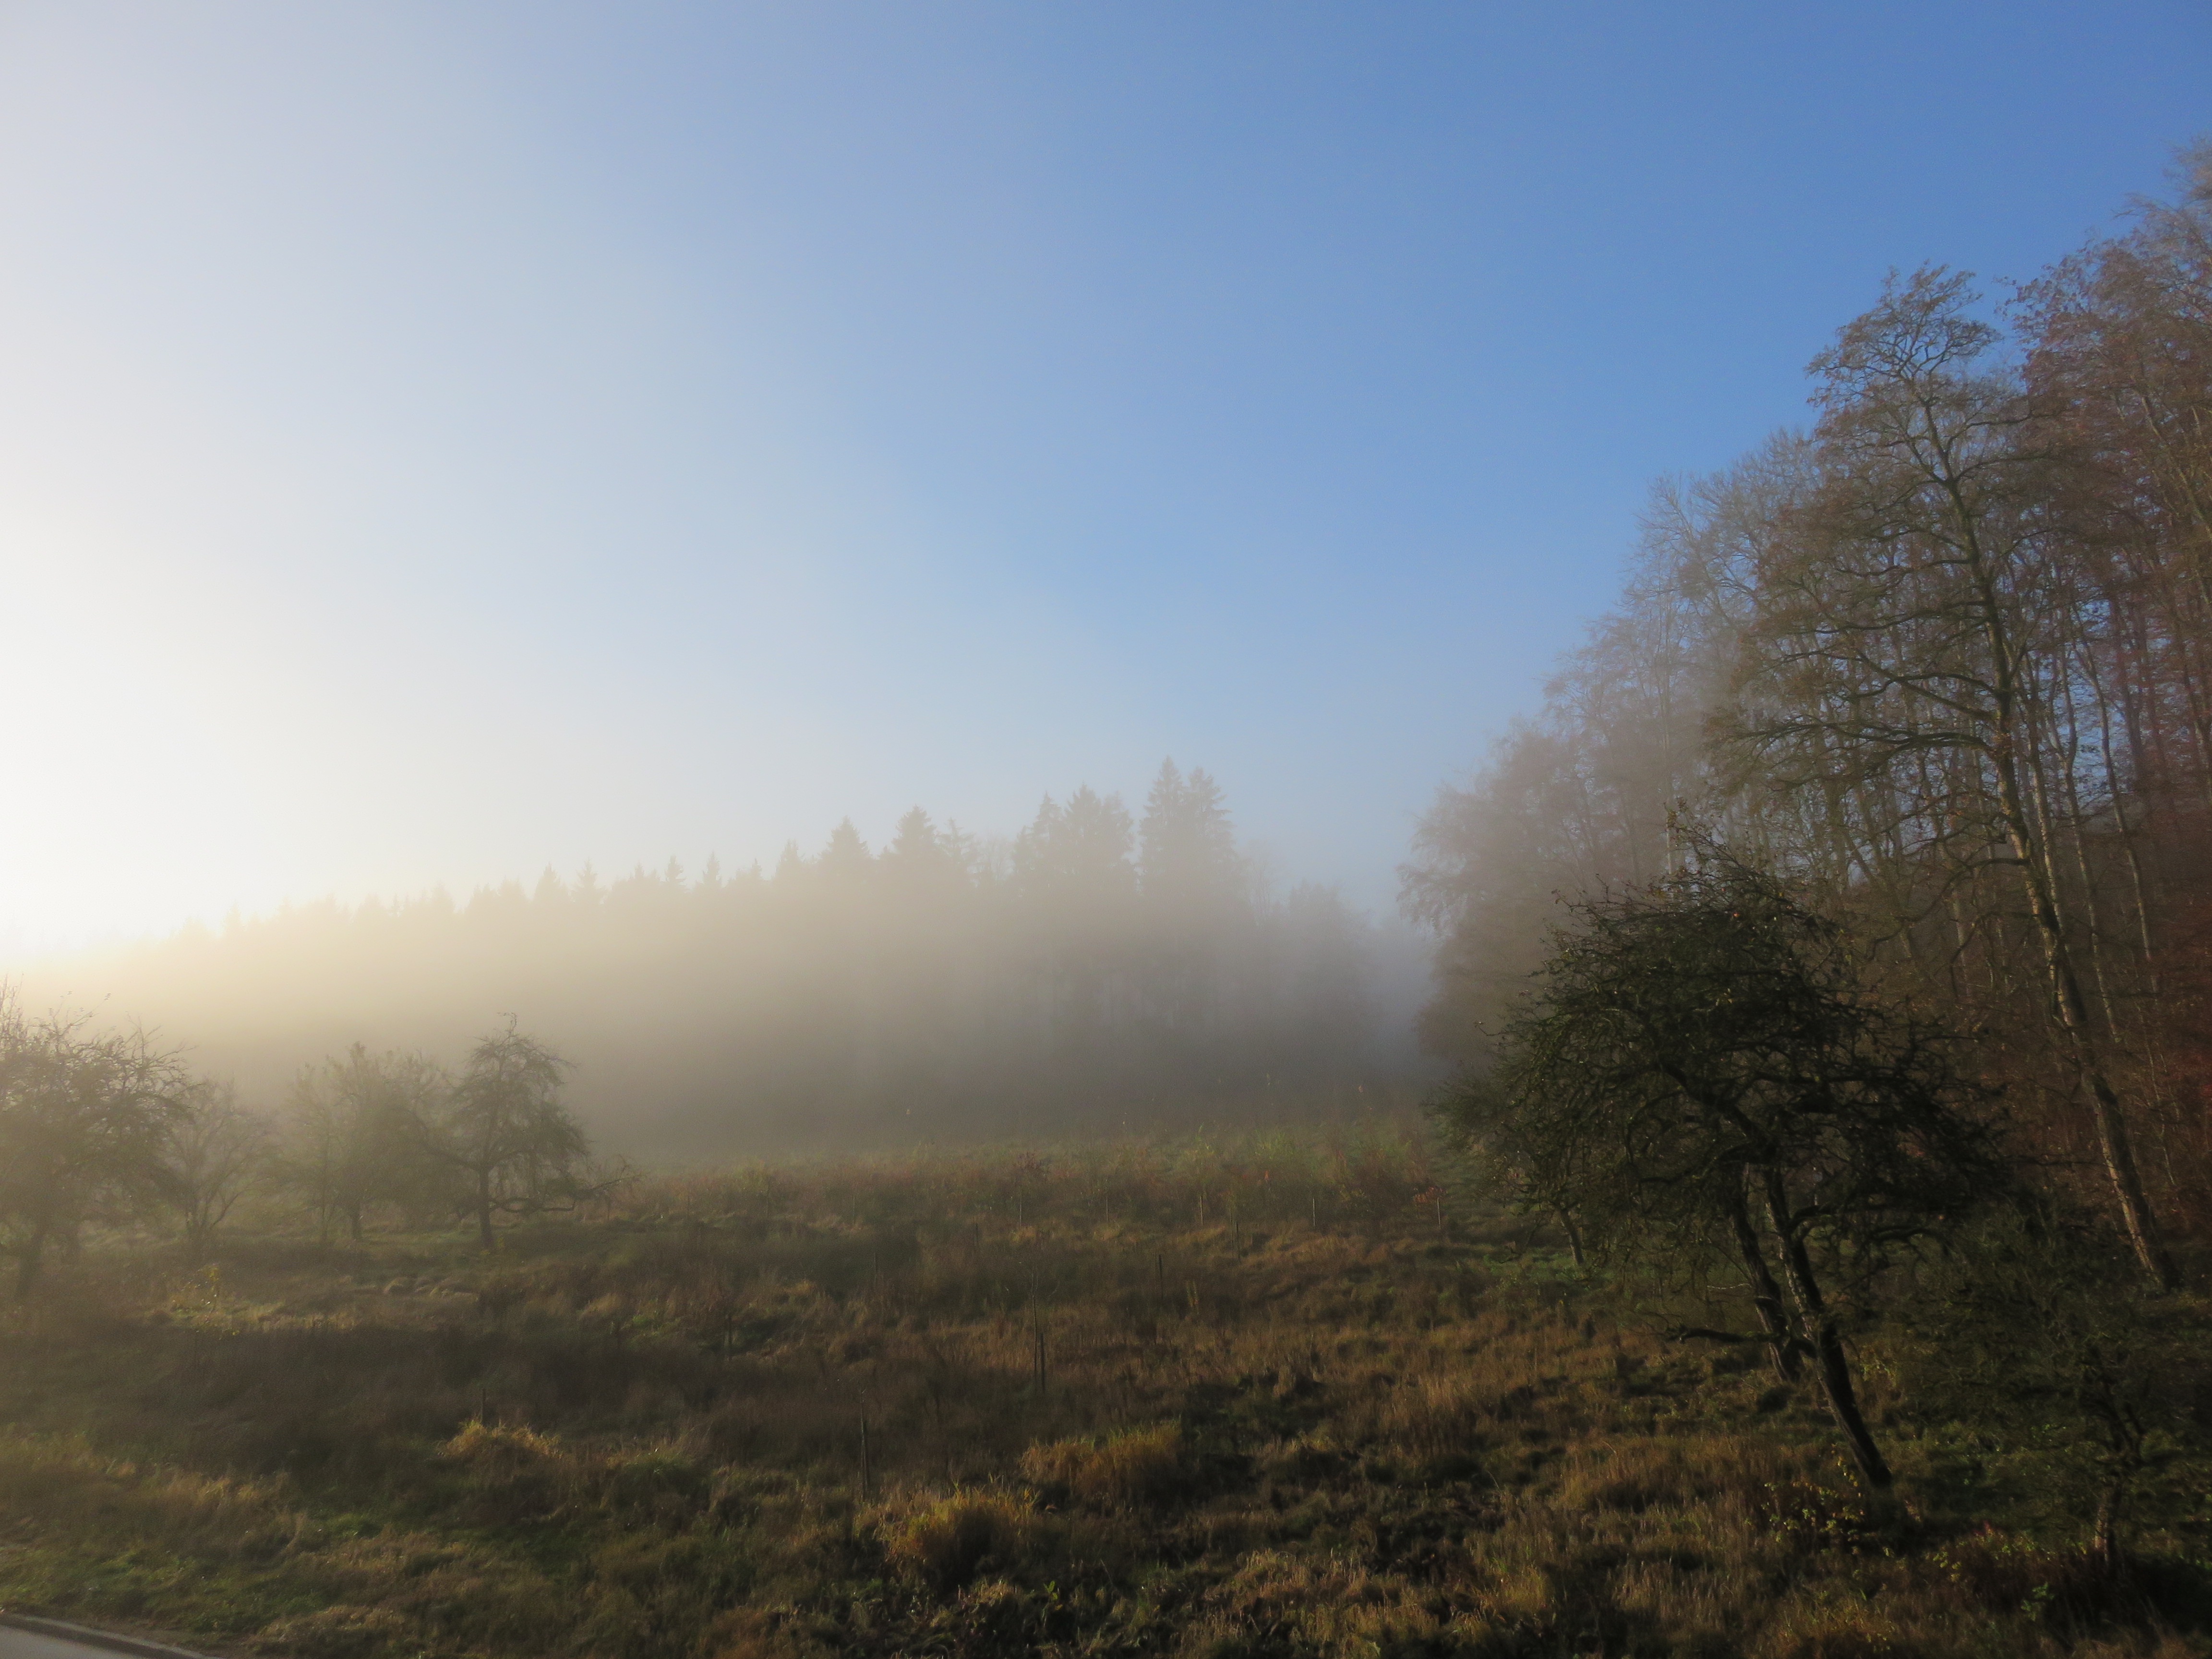
landscape, tree, nature, forest, mountain, cloud, fog, mist, meadow, sunlight, morning, hill, dawn, autumn, weather, haze, habitat, morgenstimmung, morning light, rural area, ground fog, natural environment, atmospheric phenomenon